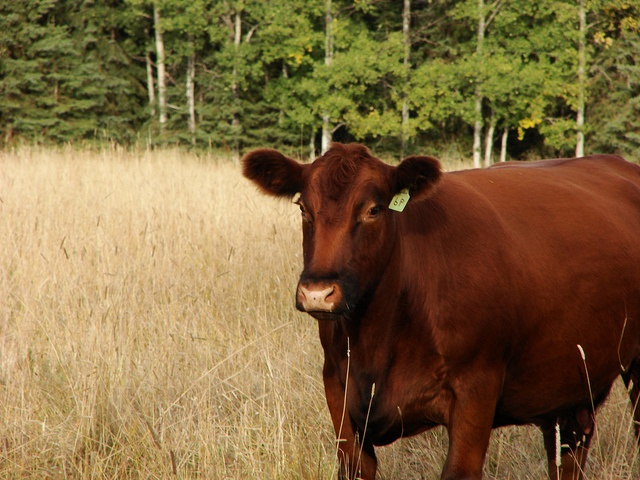
A big brown cow is standing in a field of hay by the edge of the woods.
A brown cow with a tag on his ear in the grass.
A tagged bovine walks among the tall grass.
A brown cow stands in a field of wheat.
A cow with an ear tag is standing in tall grass